Khauk swè thoke
Also known as:
ko - Korean: 카웃스웨 톳
my - Burmese: ခေါက်ဆွဲသုပ်
th - Thai: เคาะซแวโตะ
vi - Vietnamese: Khauk swè thoke
Category: noodle (wheat noodle)
Cuisine: Burmese
Associated cuisines: Burmese, Indian
Area: Myeik
Countries: Myanmar
Region: South Eastern Asia

The dish is a wheat noodle salad, it is made with dried shrimp, shredded cabbage, carrots, fish sauce, lime and dressed with fried peanut oil.

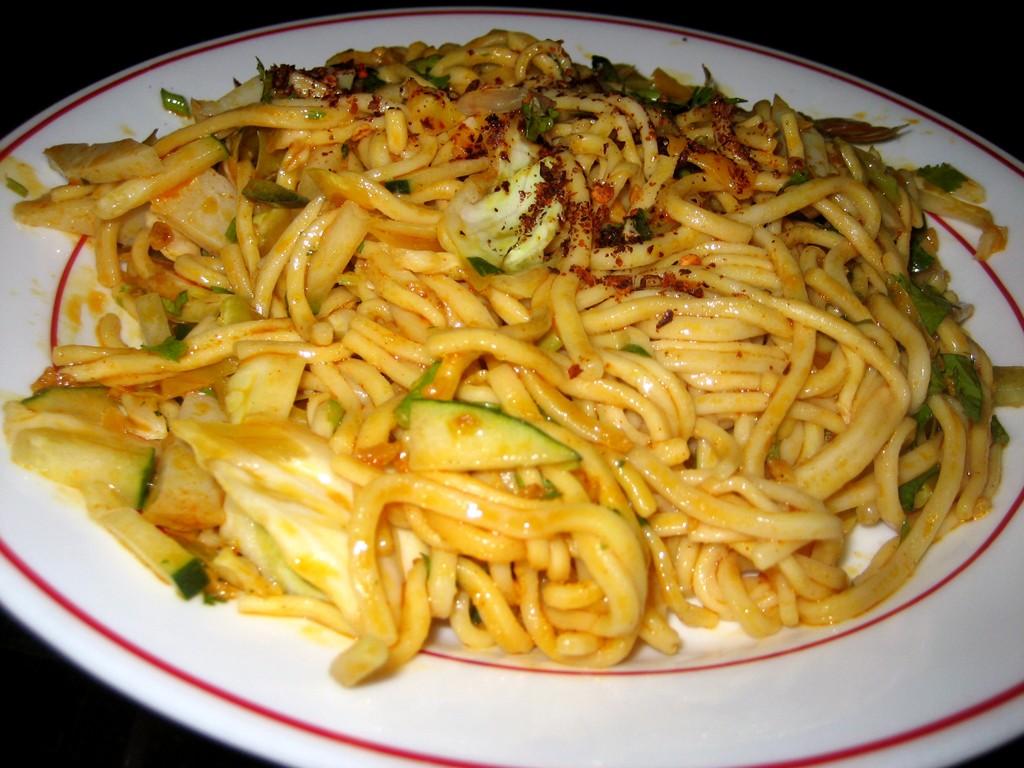